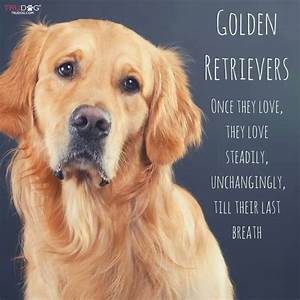
Label: dog